Dance Praise

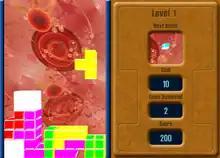
The "DanceTris" mini-game is included and played using feet.

Dance Praise 2: The Remix is the sequel to "Dance Praise". The planned release date was September 25, 2007, but the company postponed it to October 31, 2007. The game includes 52 new songs from 48 different artists, a wider variety than the original game offered. New features not available in the previous game include support for three or four players, animated backgrounds, dancing characters, minigames and a new interface. Its system requirements are also much higher than its prequel. It is the only "Digital Praise" game to use the Torque engine.